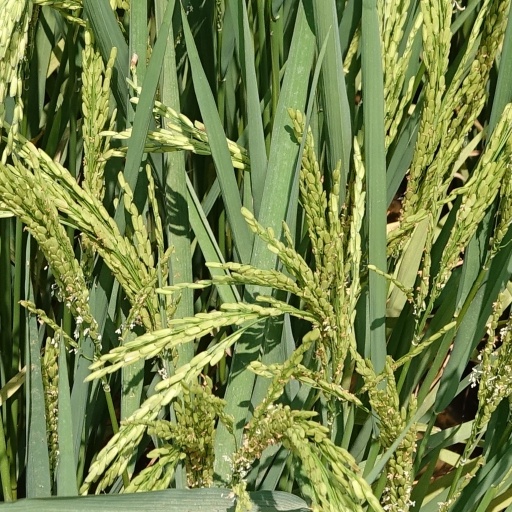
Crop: rice